Castlevania: Portrait of Ruin

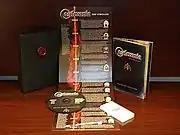
To celebrate the series' 20th anniversary, Konami released an anniversary pre-order bundle.

Several pieces of "Castlevania: Portrait of Ruin" merchandise were released along with the game. Konami released an official strategy guide in Japan, whereas BradyGames released the official guide in North America. In celebration of the series' 20th anniversary, customers who pre-ordered "Portrait of Ruin" also received a free "20th Anniversary Pre-order Bundle". The bundle includes a variety of "Castlevania" products contained in cardboard sleeve with a plastic seal of the "Castlevania" logo: a soundtrack CD of songs from the series, a series timeline poster featuring significant characters and in-game events, a 48-page art book featuring artwork throughout the series, a small DS game case designed to hold both "Dawn of Sorrow" and "Portrait of Ruin" cartridges, and an extendable stylus. Later in March 2007, Konami released the game's soundtrack on a two CD set titled .